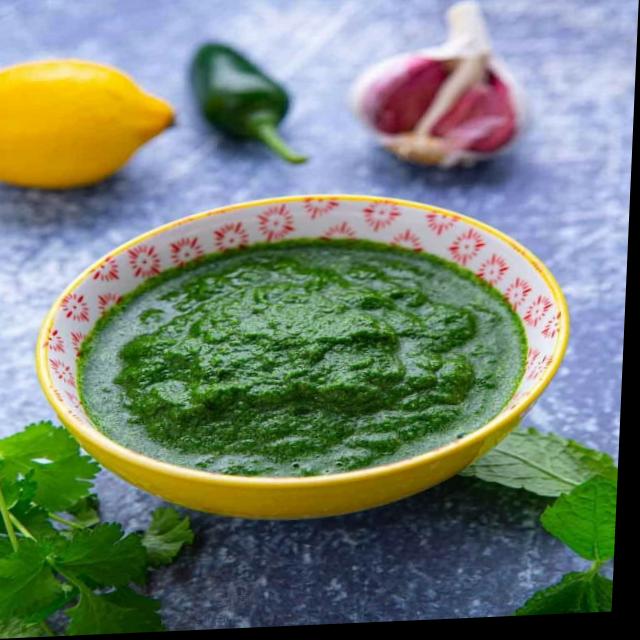
Dish: green_chutney